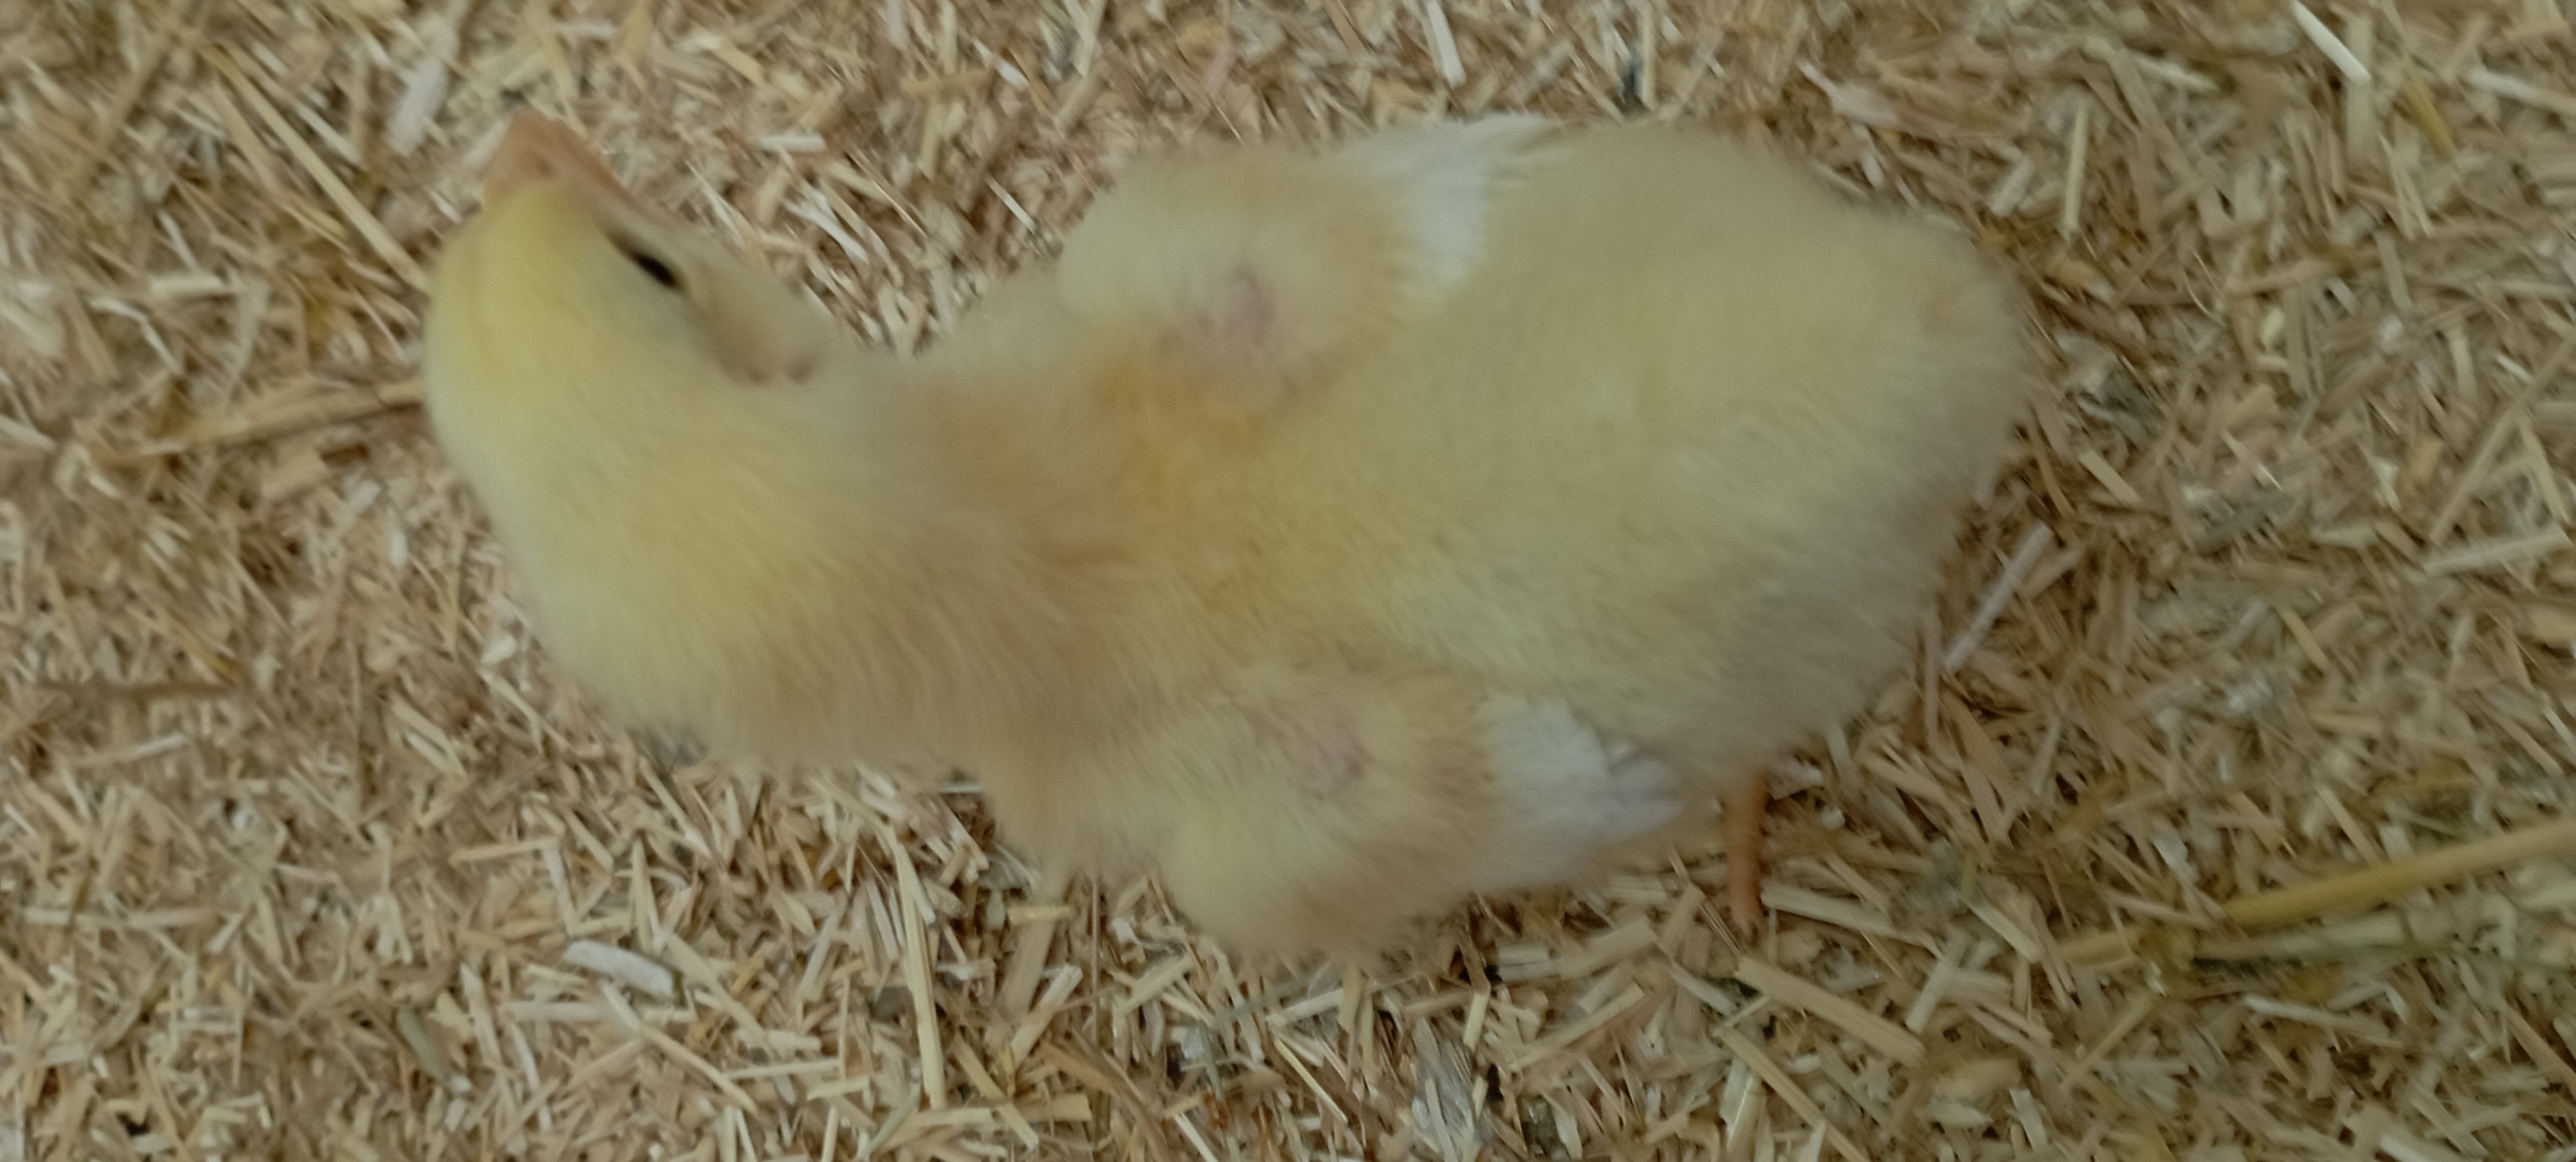
Weight: 229 g